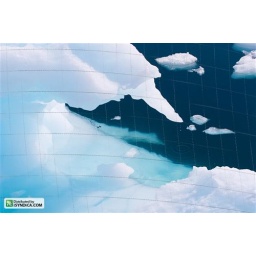
A white iceberg drips in to to the deep blue water. You can see the iceberg below the water surface in beautiful turquoise colors.